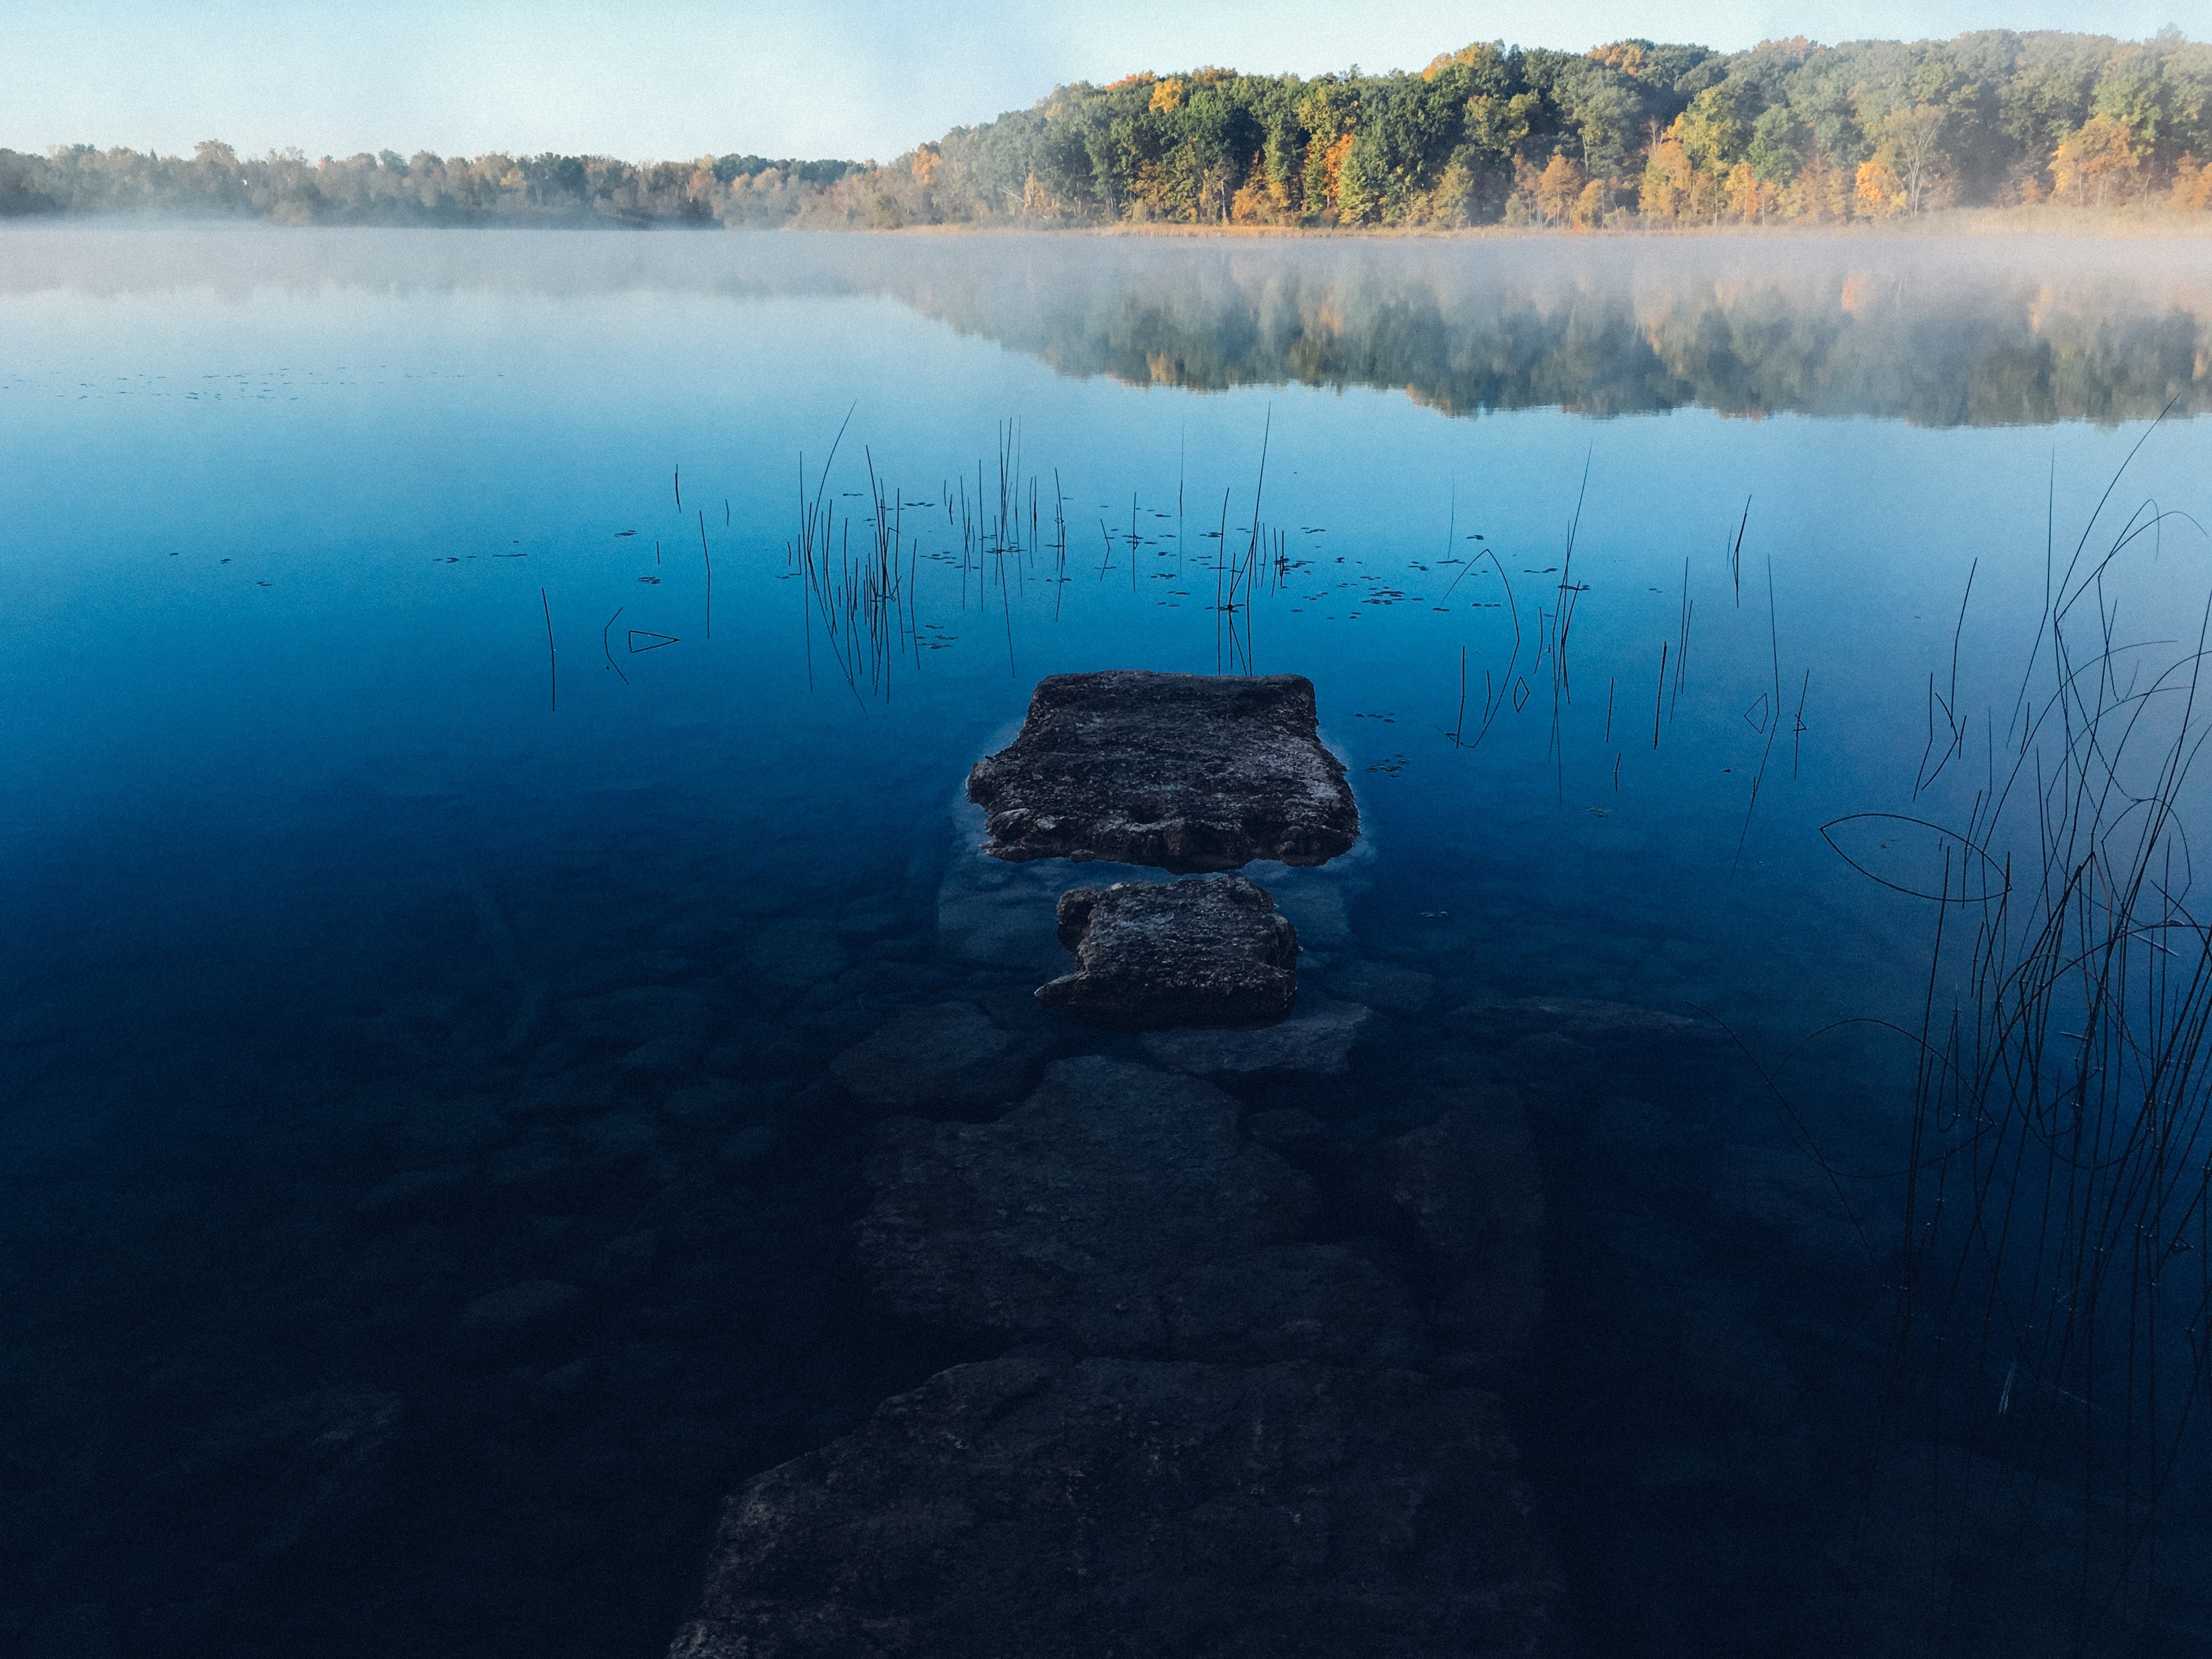
landscape, sea, water, nature, forest, outdoor, rock, cold, fog, mist, morning, fall, lake, dawn, stone, pond, clear, reflection, tranquil, scenic, autumn, fresh, calm, reservoir, season, transparent, quiet, loch, atmospheric phenomenon